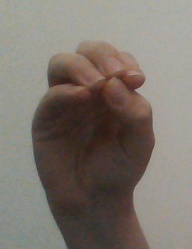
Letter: ha